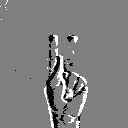
ASL letter: k